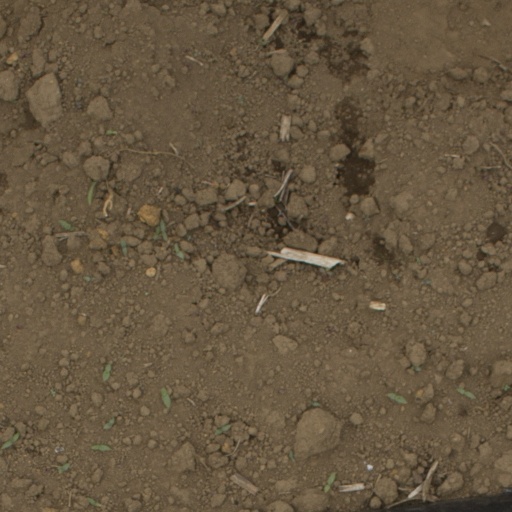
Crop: Jerusalem artichoke